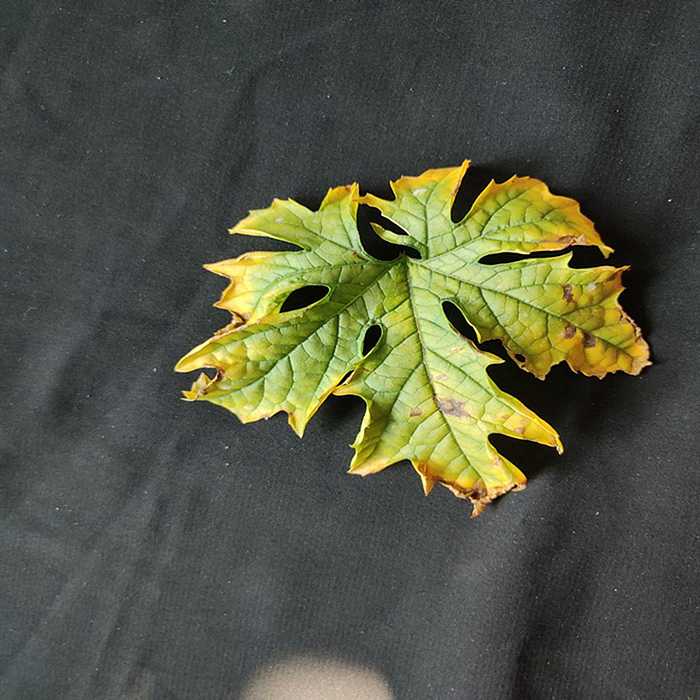
Plant: Bitter Gourd
Label: Fusarium wilt